Warren County, New Jersey

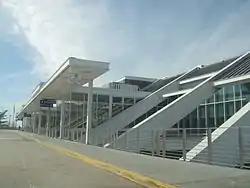
Lehigh Valley International Airport outside Allentown in March 2014

Warren County is governed by the three-member Warren County Board of County Commissioners who are chosen at-large on a staggered basis in partisan elections with one seat coming up for election each year as part of the November general election. At an annual reorganization meeting held at the beginning of January, the board selects one of its members to serve as director and another as deputy director. In 2016, commissioners were paid $24,000 and the head Commissioner had an annual salary of $25,000. , Warren County's Commissioners are (with terms for director and deputy director ending every December 31):